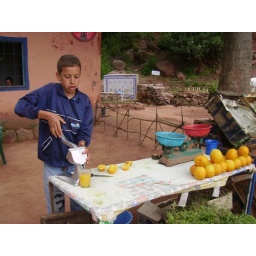
A Berber boy preparing fresh orange juice in the Atlas mountains. The juice was absolutely delicious!